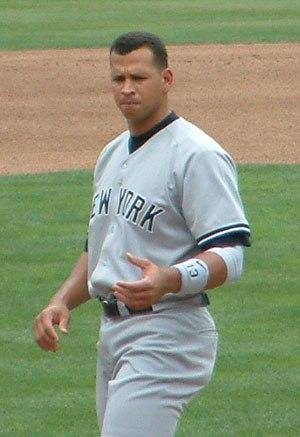
Les Yankees de New York sont une franchise de baseball de la Ligue majeure de baseball située dans le Bronx à New York. Le nom de l'équipe est souvent raccourci en Yanks. Leur surnom est « Bombardiers du Bronx » ou simplement « les Bombardiers ».